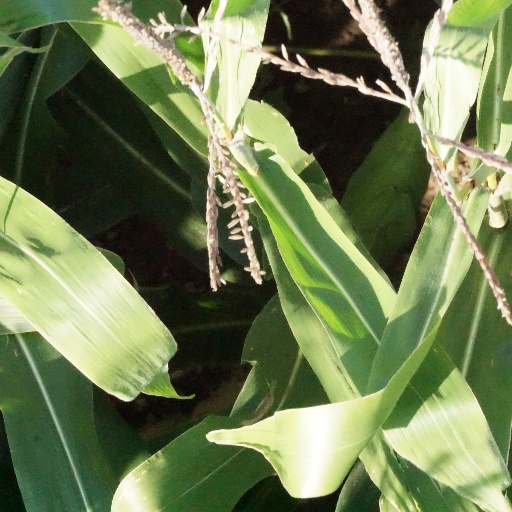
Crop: maize; corn